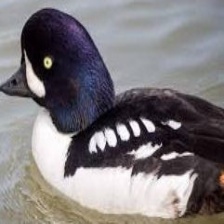
Species: BARROWS GOLDENEYE
Scientific name: BUCEPHALA ISLANDICA
ImageNet parent category: drake